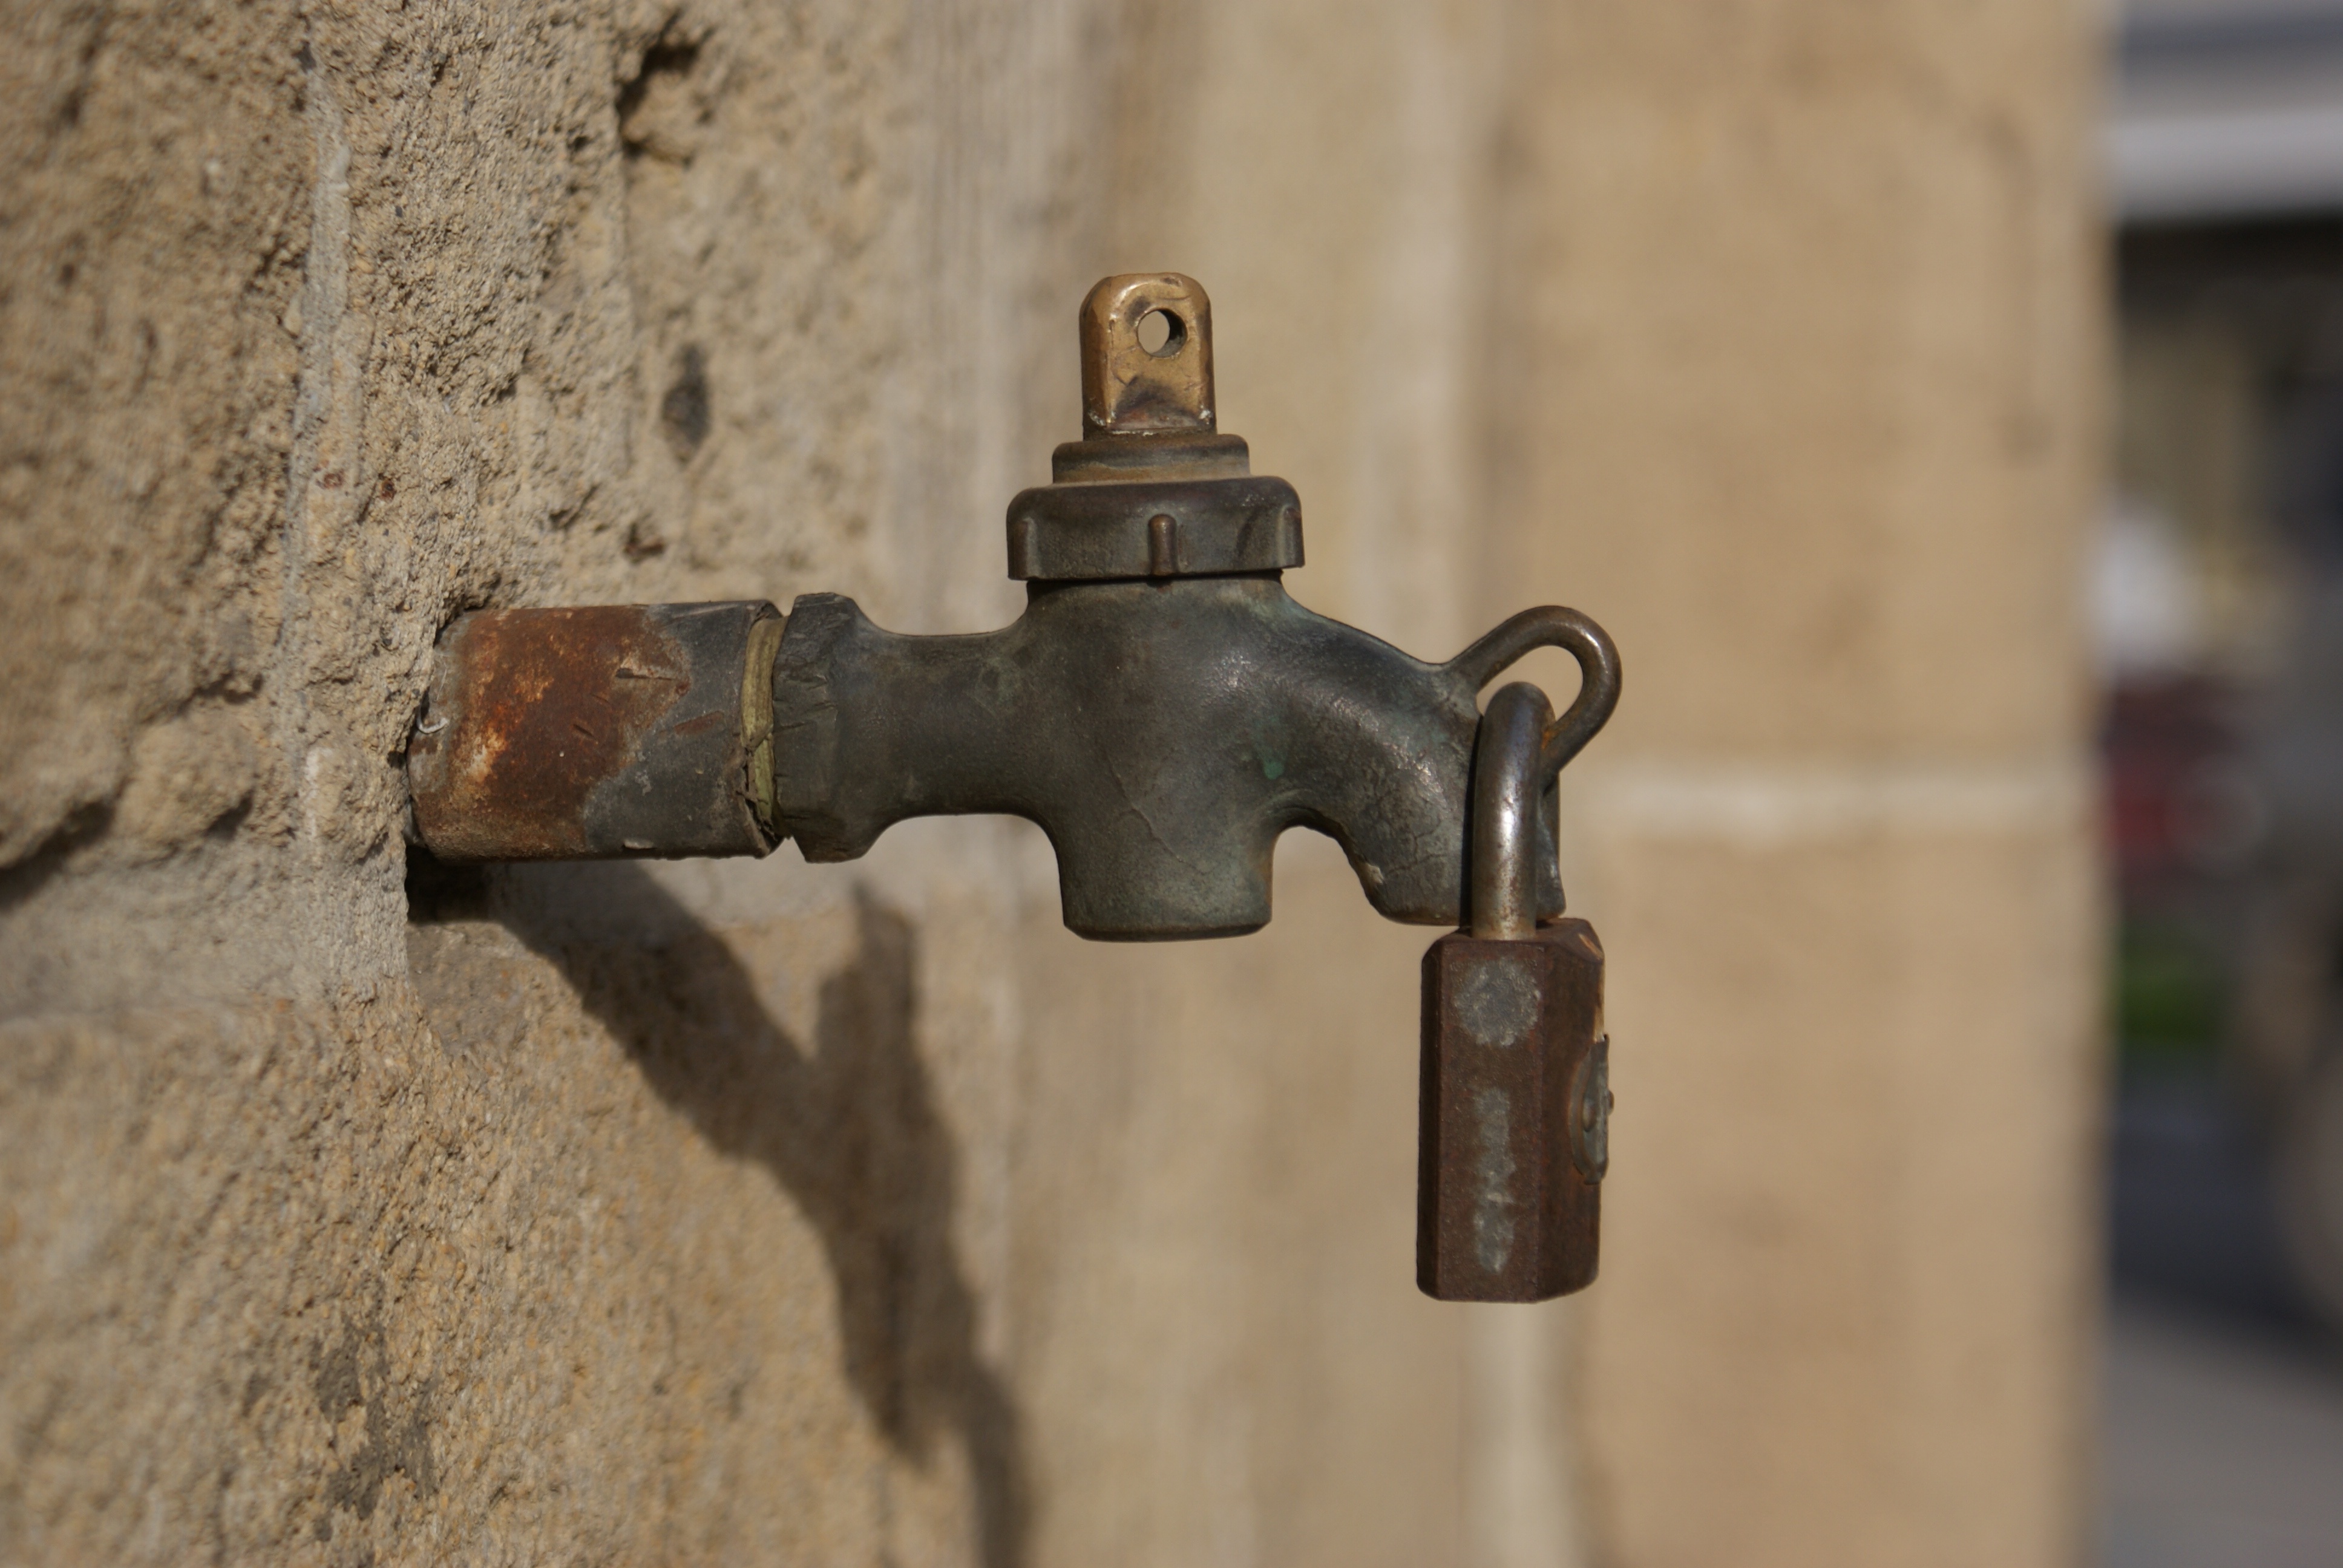
metal, material, tap, fountain, iron, drought